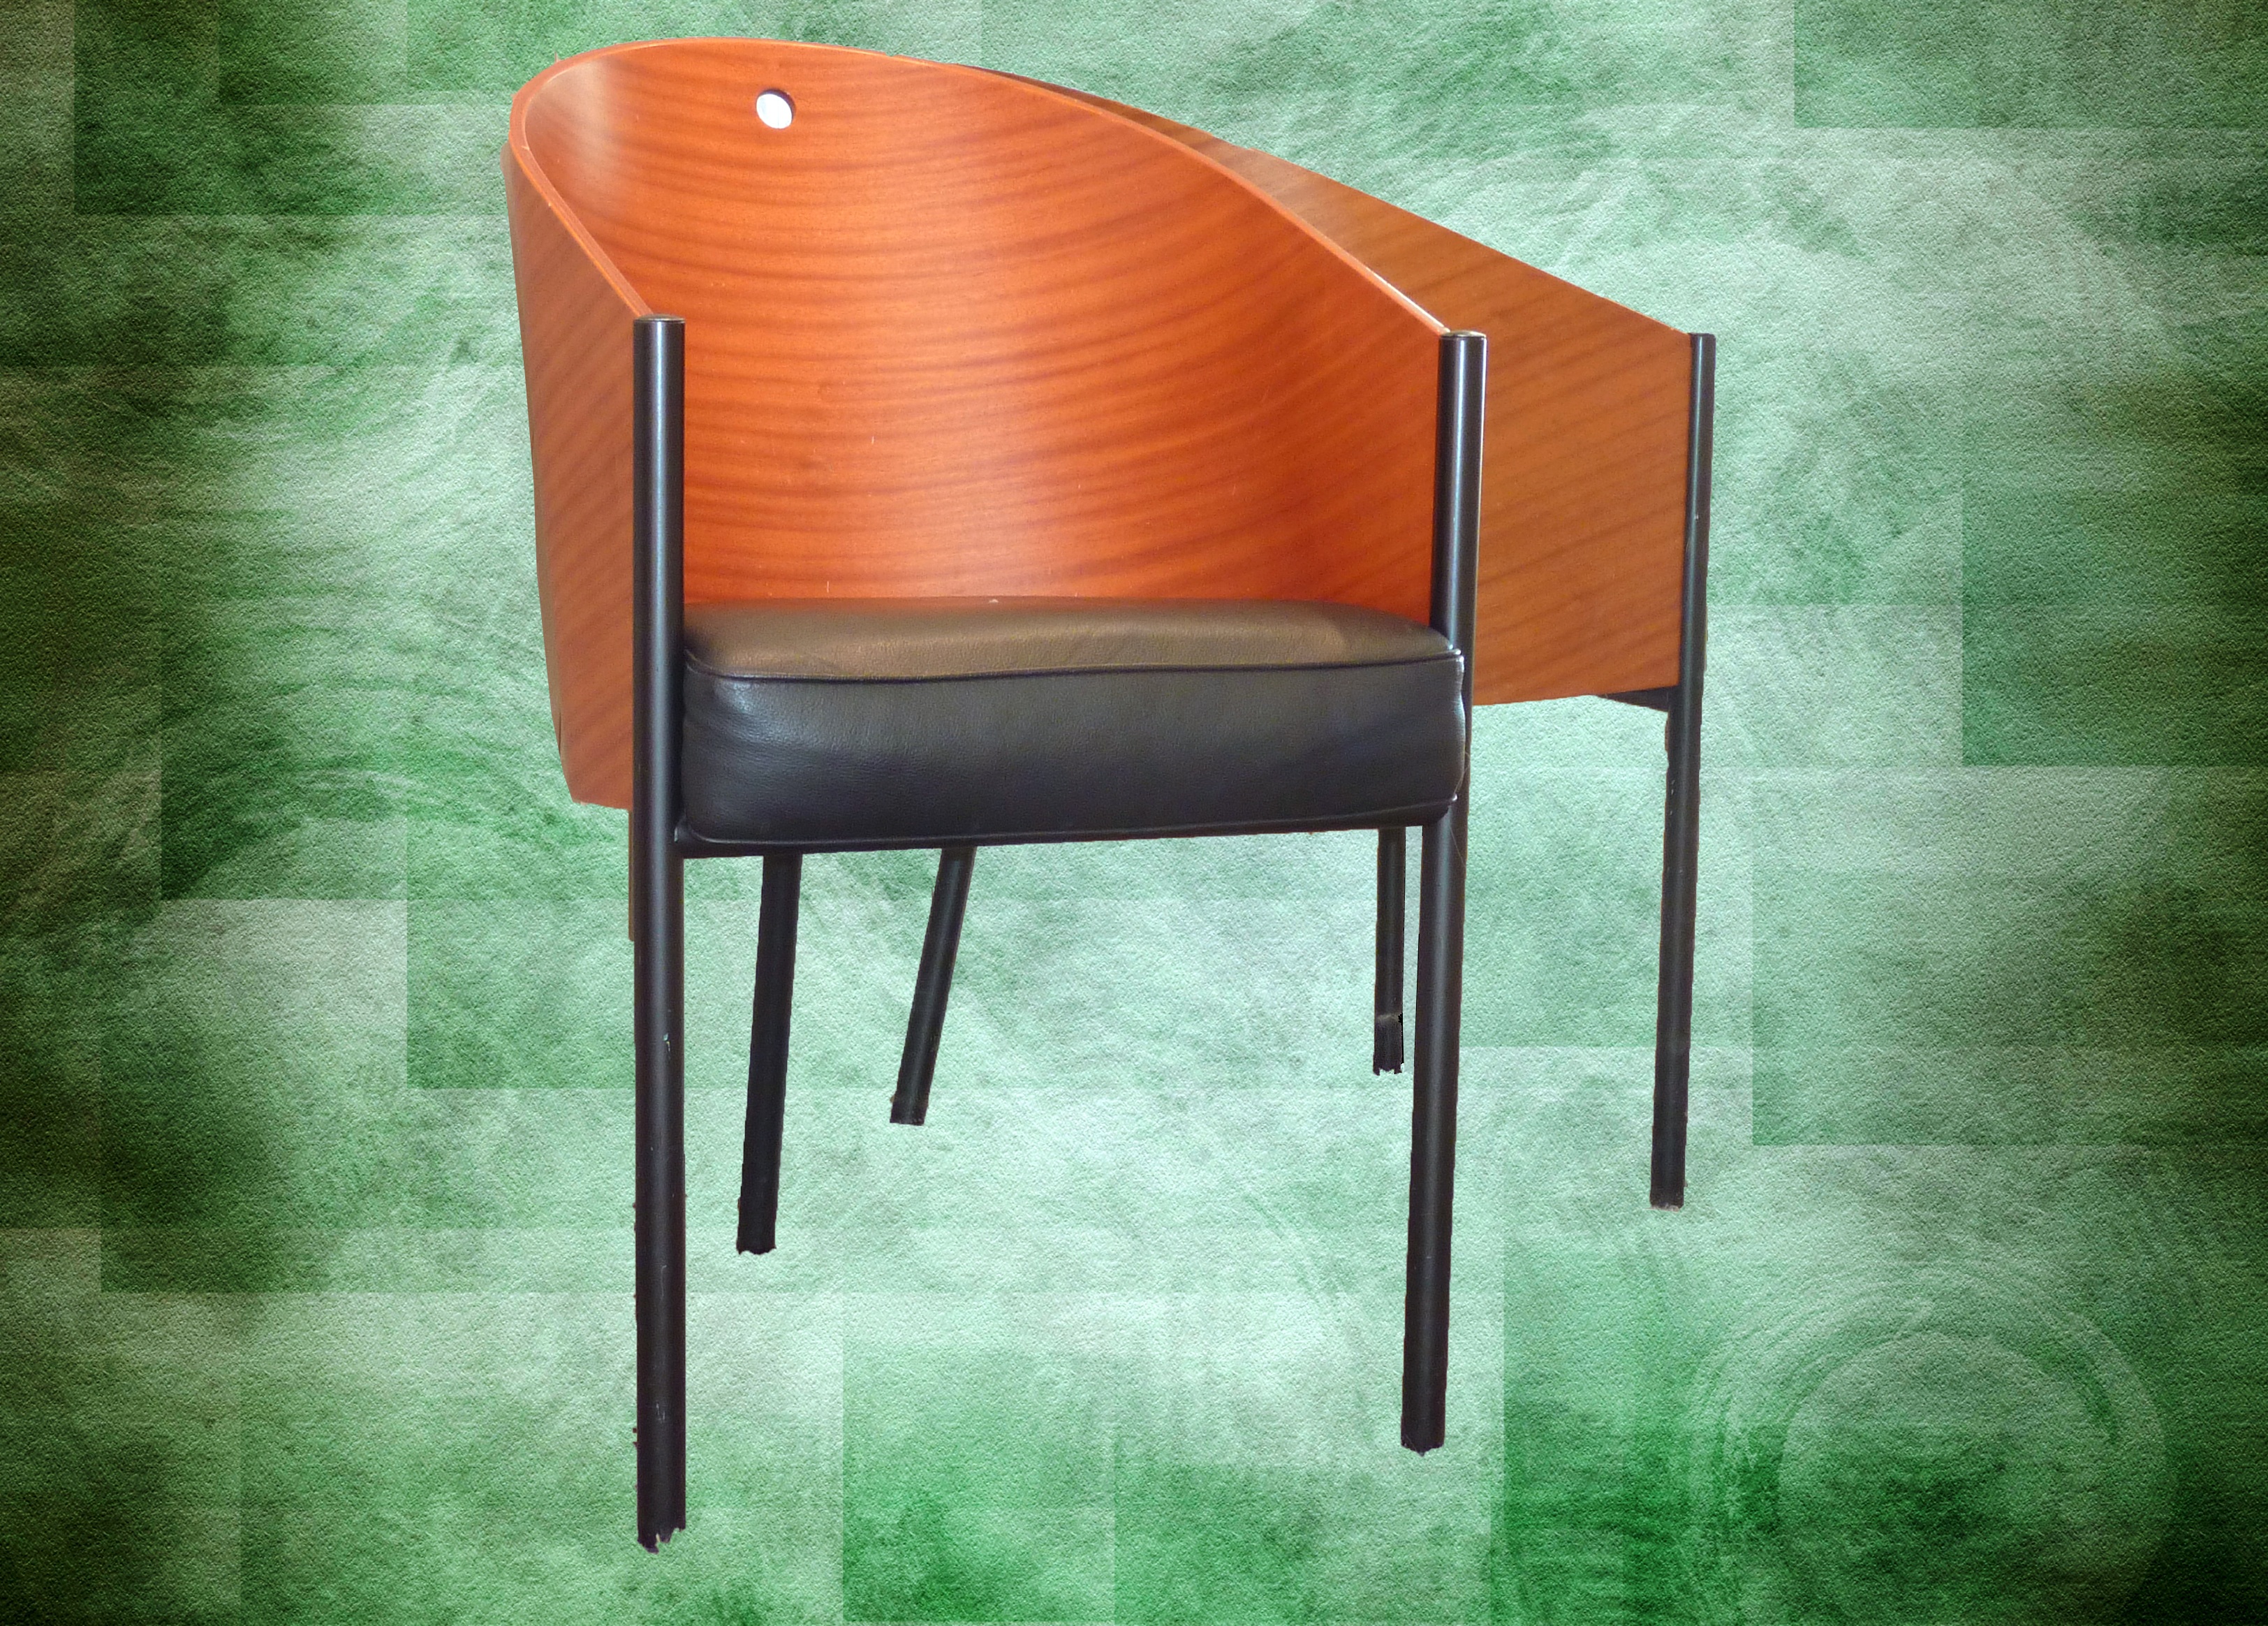
table, chair, seating, seat, space, furniture, sit, break, furniture pieces, man made object